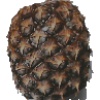
Label: pineapple